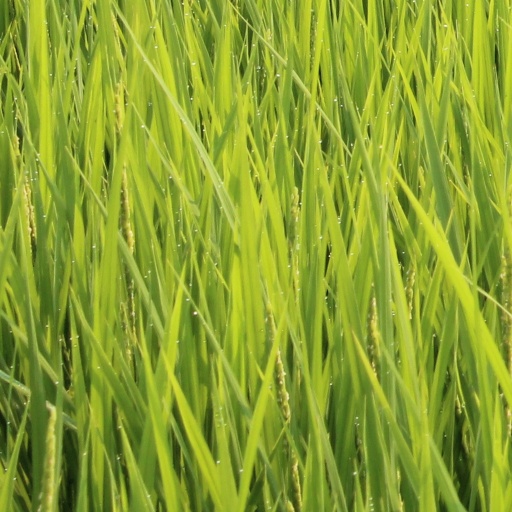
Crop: rice